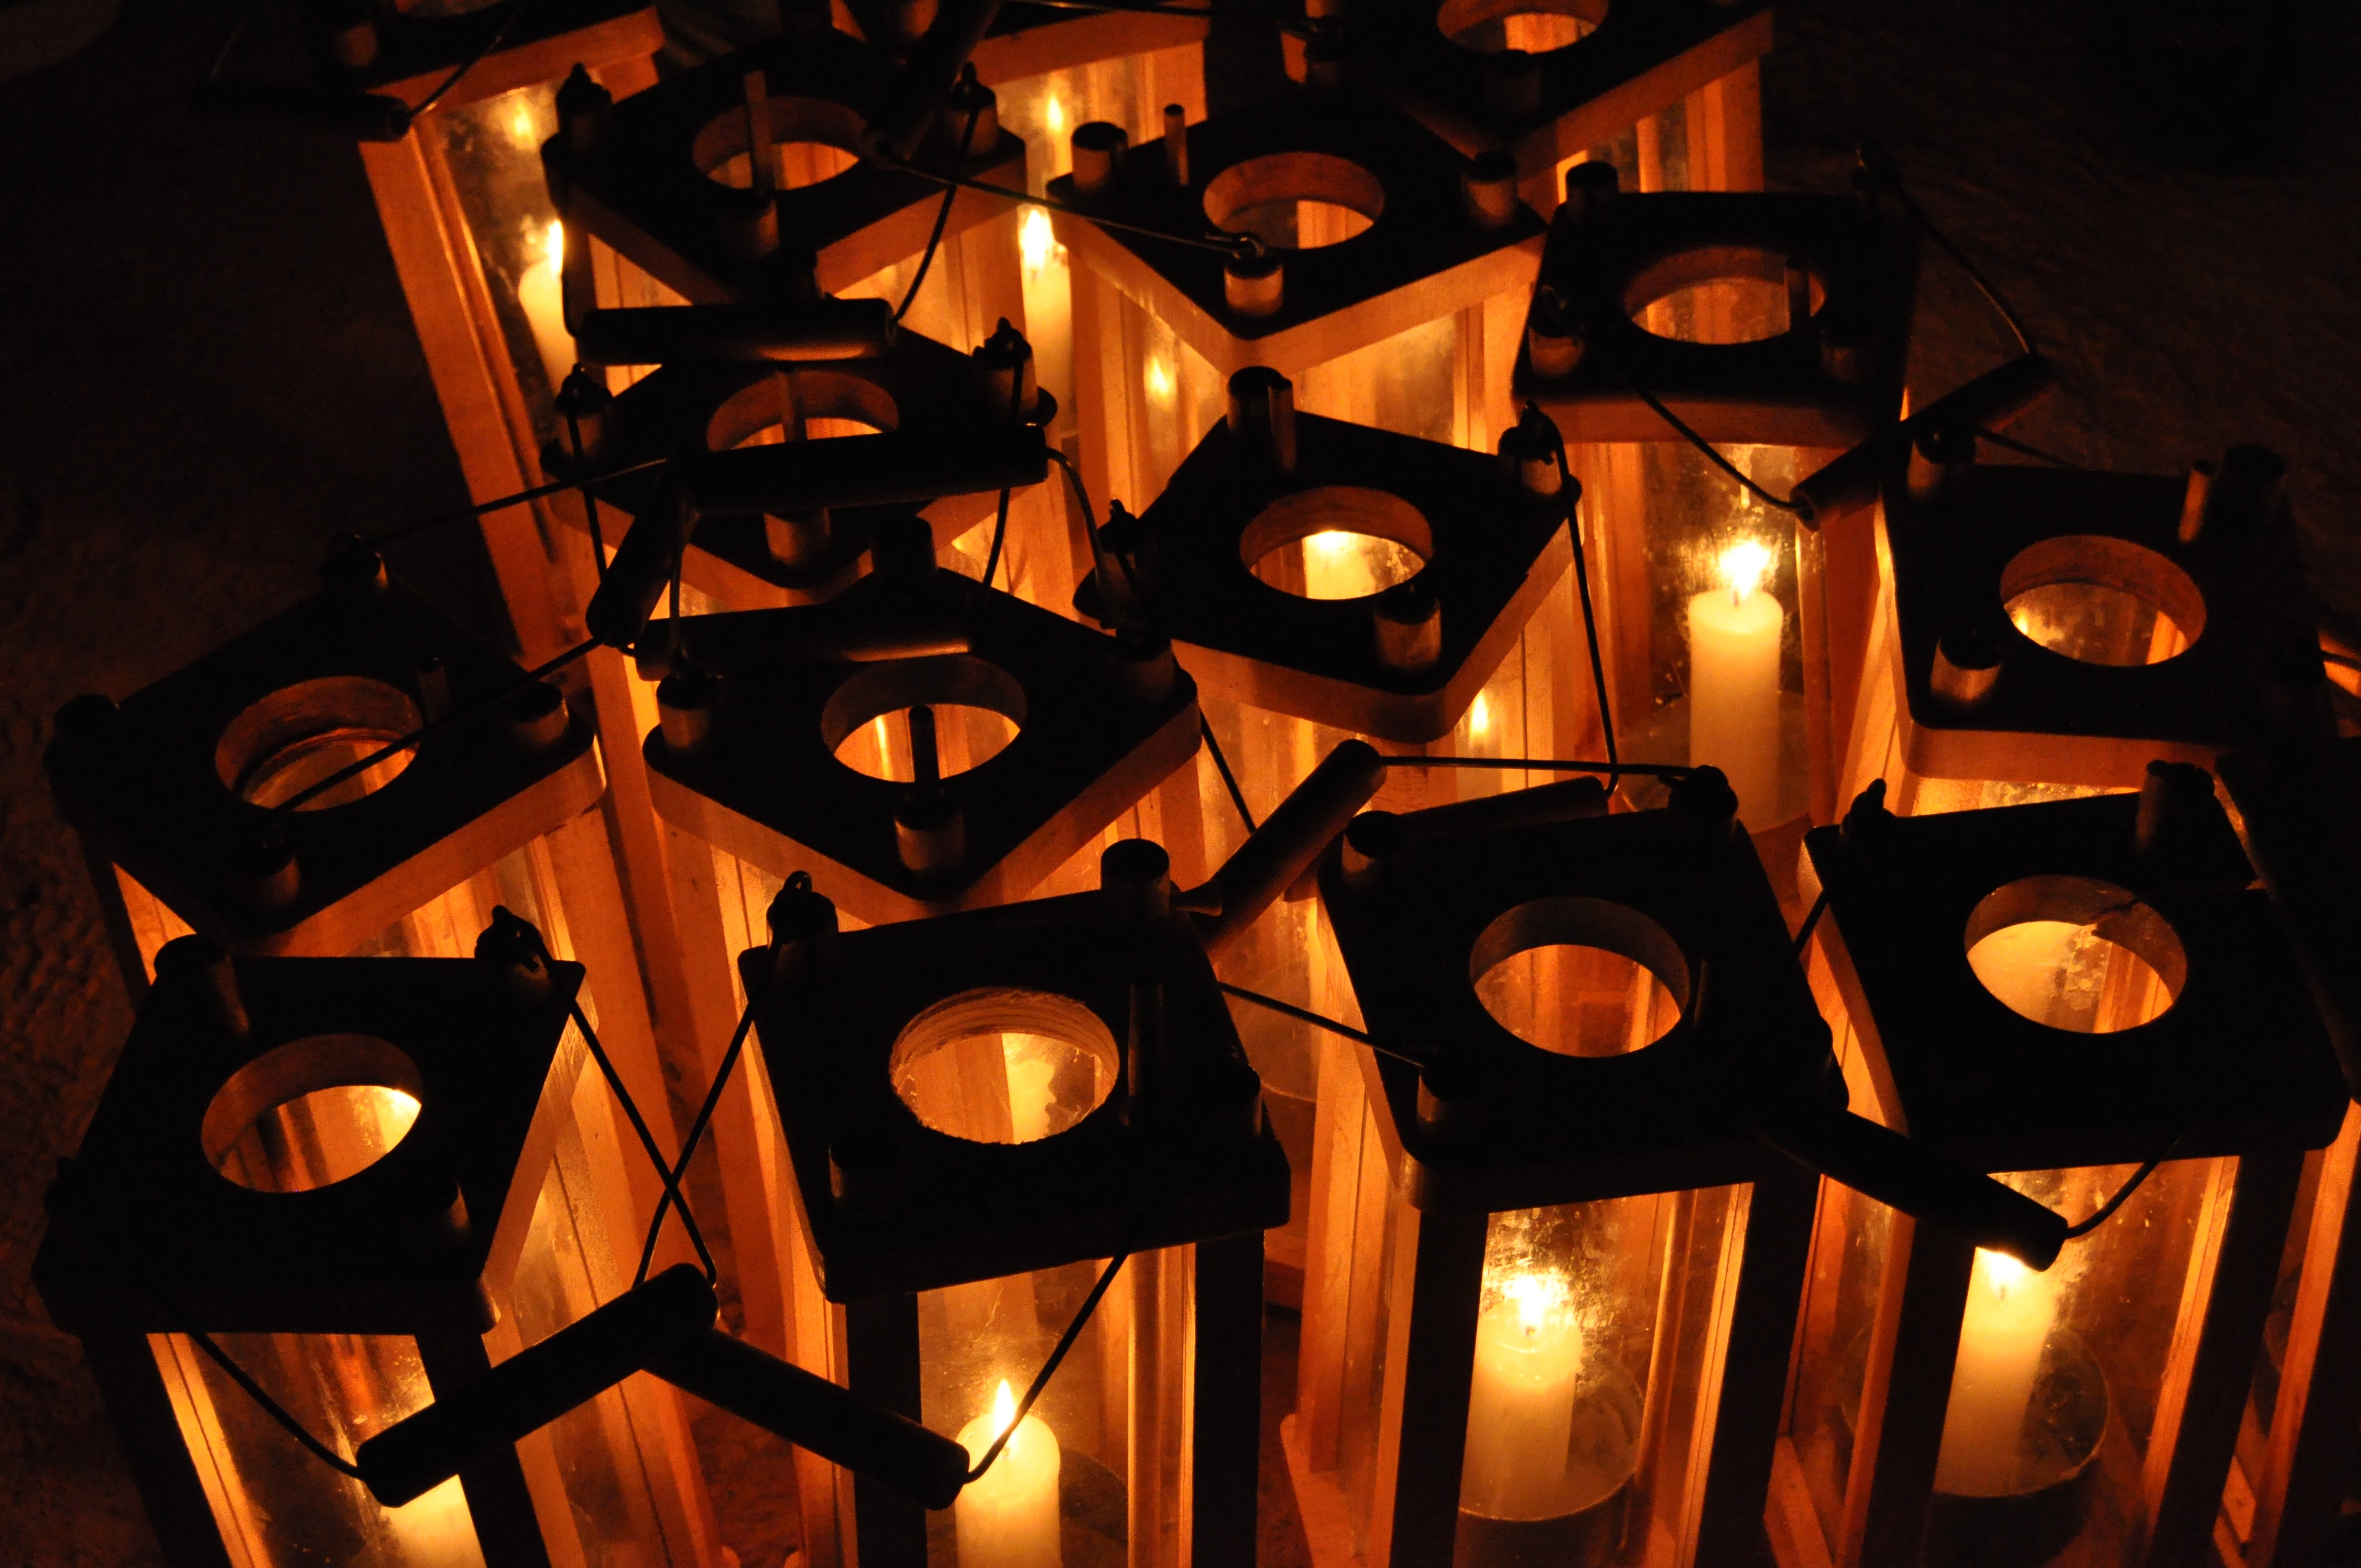
light, lantern, halloween, holiday, flame, darkness, candle, lighting, candlestick, jack o lantern, candles, burning, event, flames, candlelight, holder, candle holder, candleholder, lanturn